Oliver Hill (attorney)

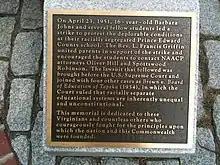
Plaque on Virginia Capitol grounds commemorating Oliver Hill's part in the integration of Virginia schools

On Sunday, August 5, 2007, Oliver Hill died peacefully during breakfast at his home in Richmond of natural causes at the age of 100. Later that day, Virginia Governor Tim Kaine ordered flags to be flown at half mast to honor Hill and issued a statement: